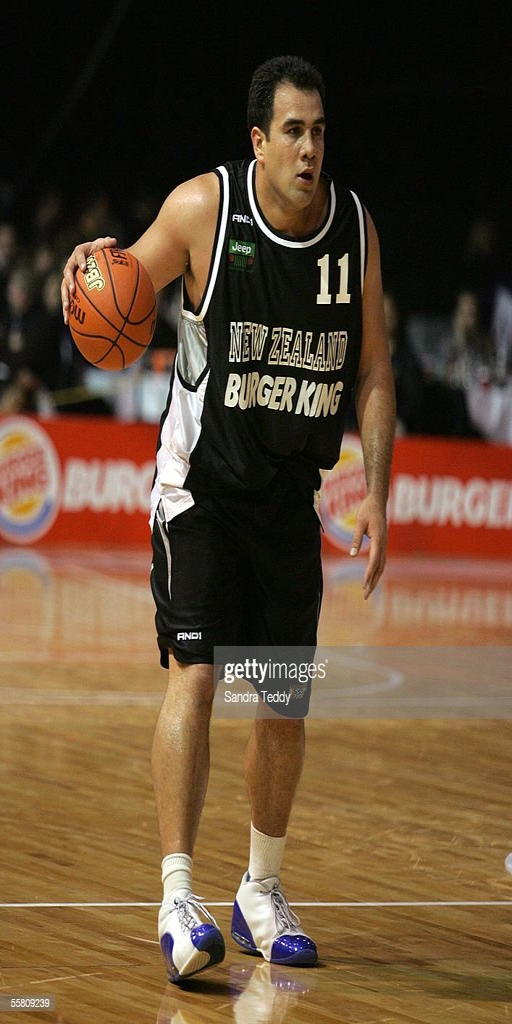
basketball player during the first of games between basketball team and country .